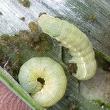
Crop: Onion
Condition: caterpillar-p